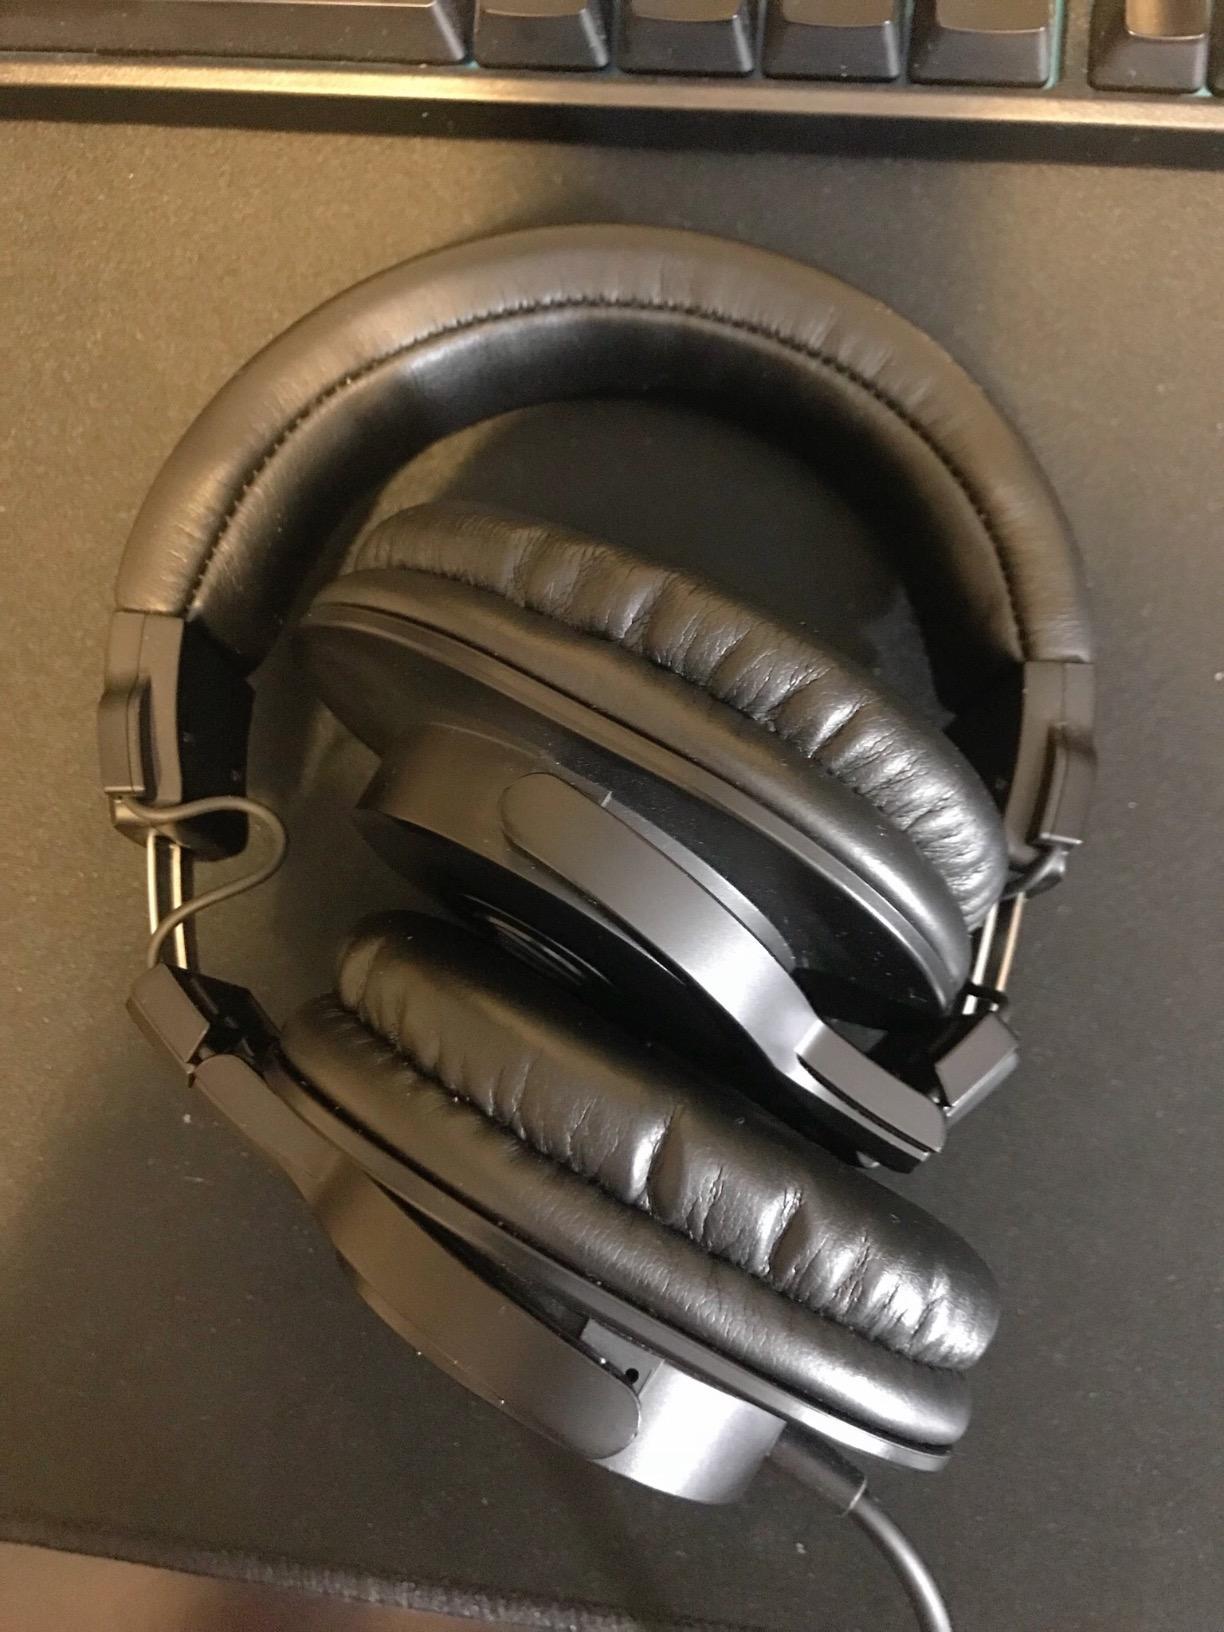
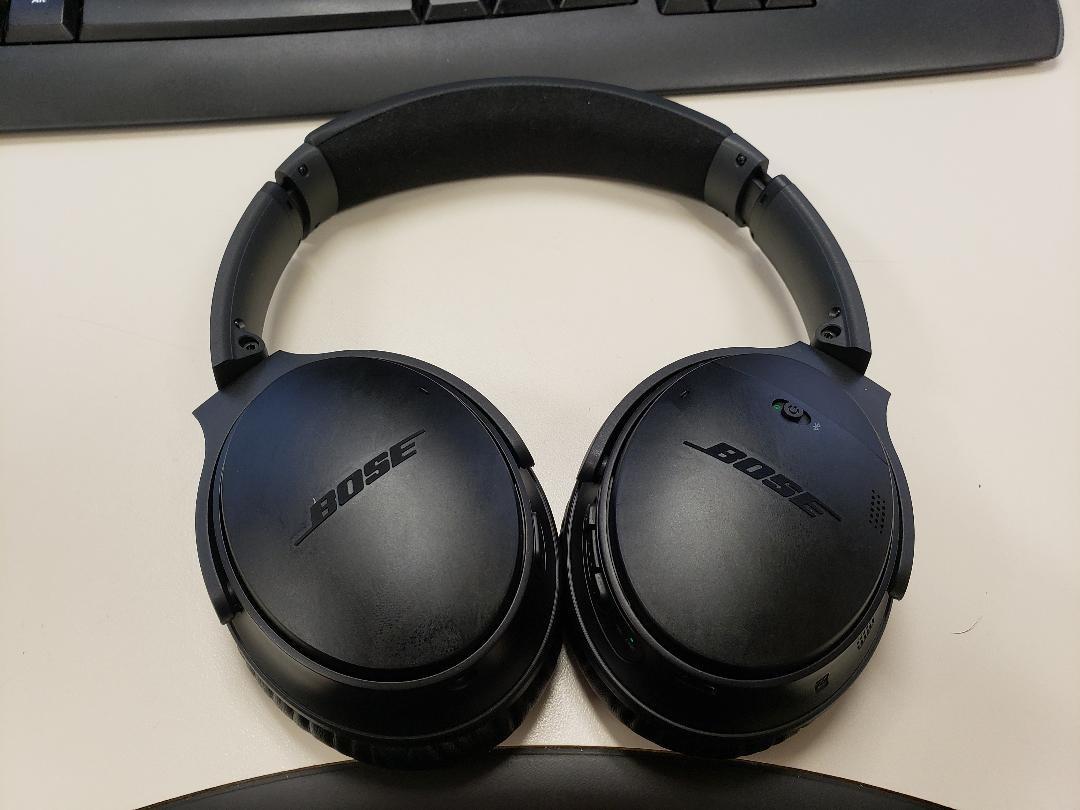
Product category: headphones
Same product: no